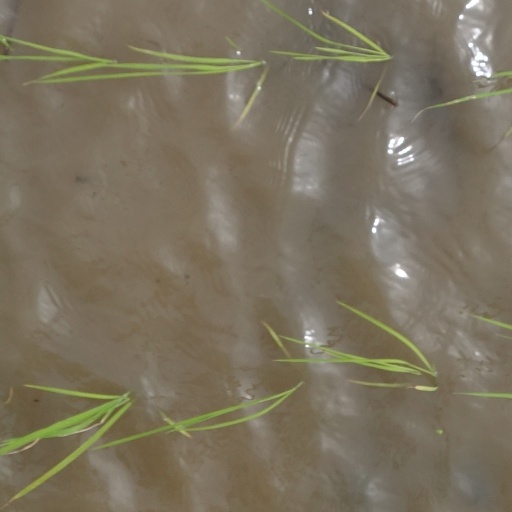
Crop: rice